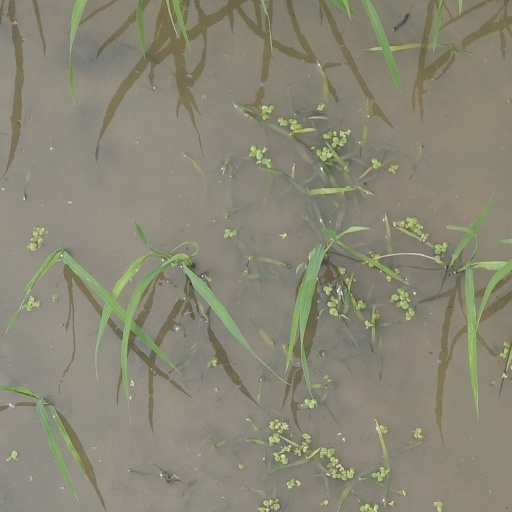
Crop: rice